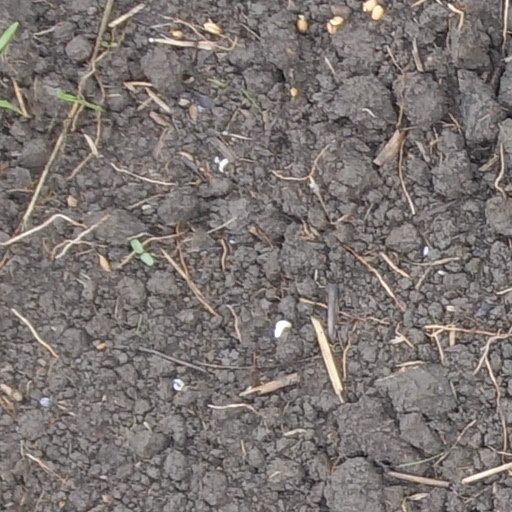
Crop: wheat